Bobby Orr

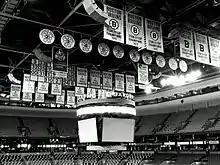
Player numbers retired by the Bruins hoisted at the TD Garden rafters. Orr's number was retired with the club in 1979.

Orr signed with Chicago, but his injuries limited him to only 26 games over the next three seasons. He sat out the entire 1977–78 season. By 1978, Orr had undergone over a dozen knee surgical procedures, was having trouble walking and barely skated any more. However, in the summer of 1978, he decided to make a comeback. He played six games of the 1978–79 season and came to the conclusion that he could no longer play and informed the Black Hawks that he was retiring. He started a new role as an assistant to Chicago general manager Bob Pulford. He scored his last NHL goal and point against Detroit on October 28, 1978, at Detroit's Olympia Stadium.